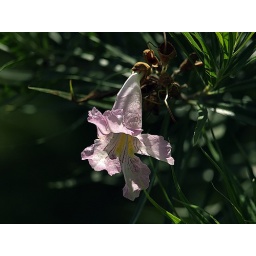
this tree grows in our front yard -- smells kind of like lemon peed on by a cat